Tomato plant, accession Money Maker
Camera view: tilt-top (135 deg); turntable rotation: 300 degrees
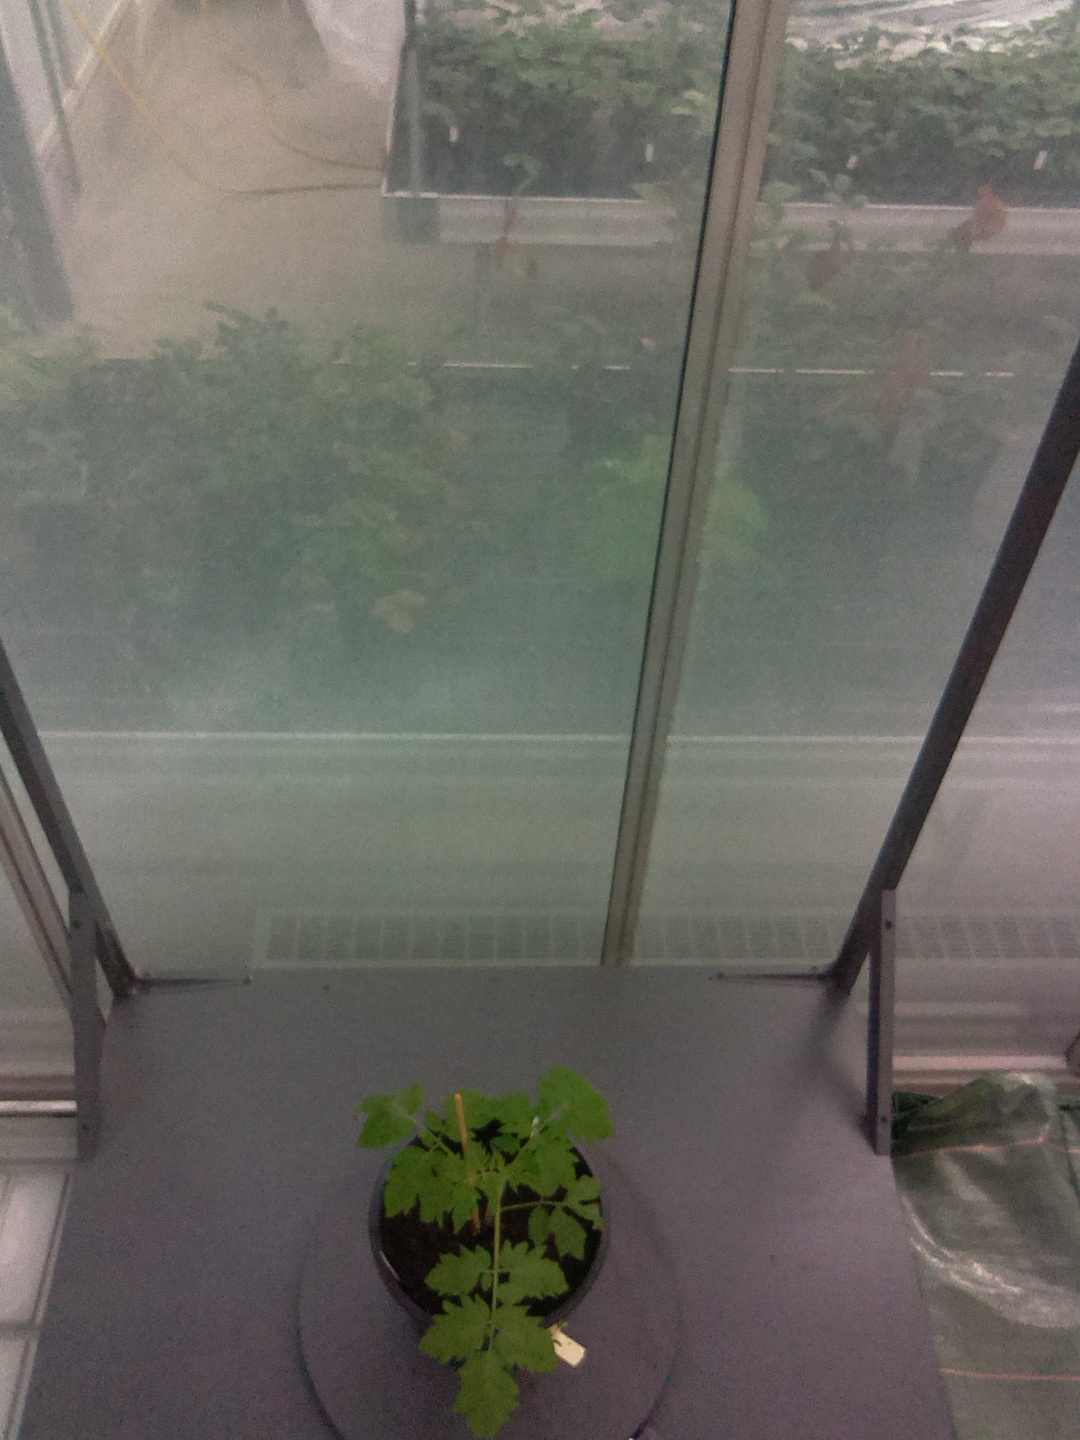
BBCH growth stage 13: 6 of true leaves visible